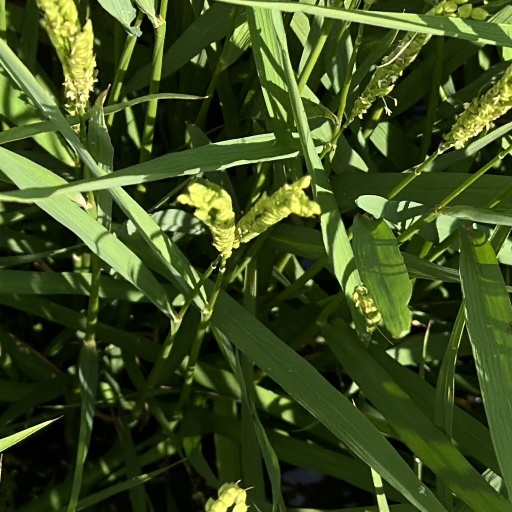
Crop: rice